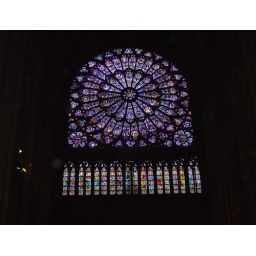
One stained glass window in Notre Dame